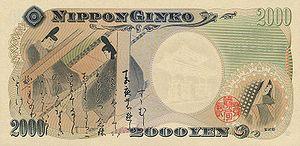
Le yen est la monnaie officielle du Japon.
Le Dit du Genji est une œuvre considérée comme majeure de la littérature japonaise du XIᵉ siècle, attribuée à Murasaki Shikibu. Comme avec la plupart des ouvrages de l'époque de Heian, le Dit du Genji a probablement été écrit principalement en caractères kana et non en caractères chinois, car il a été écrit par une femme pour un public féminin.